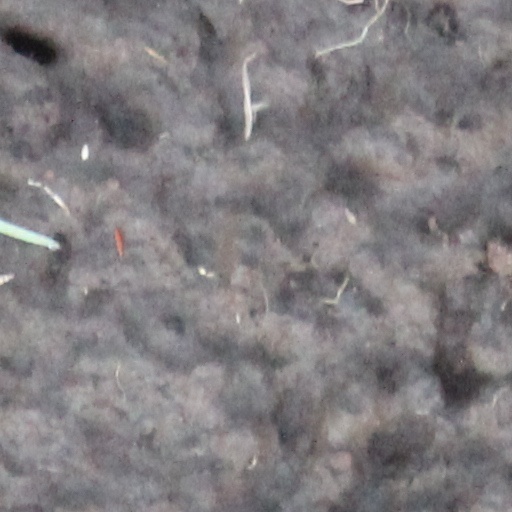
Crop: wheat